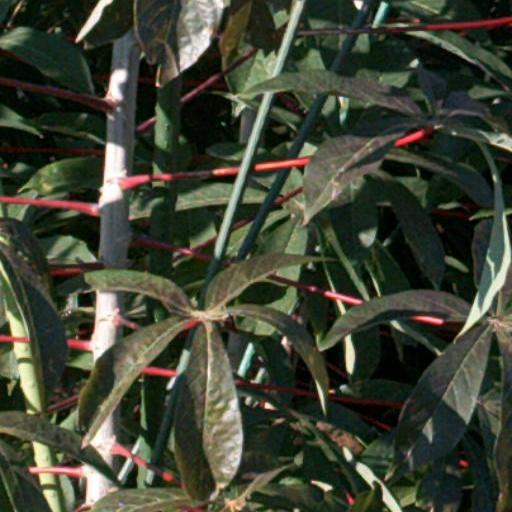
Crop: cassava